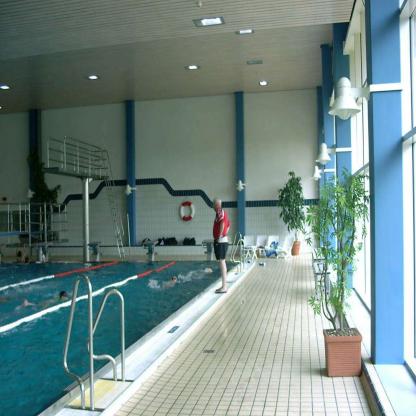
Scene: Indoor